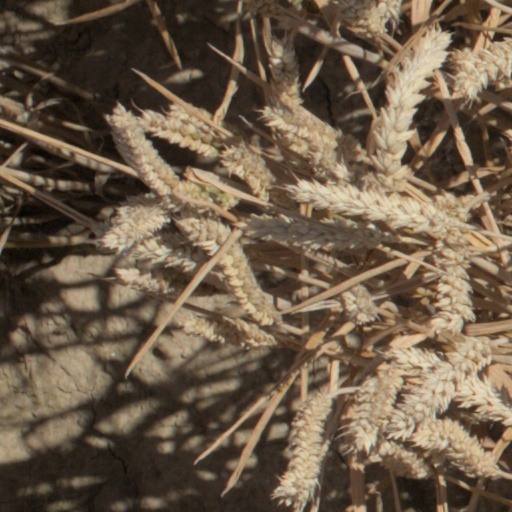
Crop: wheat